Beaver Falls Cutlery Company

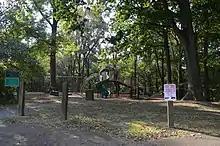
City View Playground in College Hill, formerly the Chinese cemetery

However the Chinese had been brought in to reduce theft and to reduce the payroll. The payroll dropped from $13,000 to $5,000 per month. Beaver Falls residents resented the Chinese, pushing them from the wooden walkways onto the muddy streets. Some Chinese workers died after such attacks, and were buried at the far end of town in a specially dedicated cemetery, near Twenty-Eighth Street and Fifth Avenue on College Hill. Their bones were then "removed and carried away in sacks." Although rumor had it that a mysterious benefactor paid for the removal of the bodies, which were exhumed and returned to China for traditional burial rites, another story suggests that a developer wanted to build homes on the land. Over the years, half of the Chinese left the company, and in 1877 the other half left, their fare to San Francisco being paid by the company, as per their contract. Local residents returned to work at the plant.